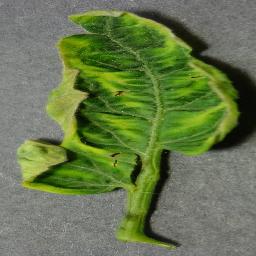
Label: Tomato___Tomato_Yellow_Leaf_Curl_Virus